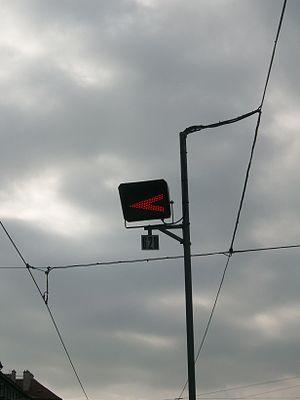
Signal pour les aiguillages, tramway de Prague